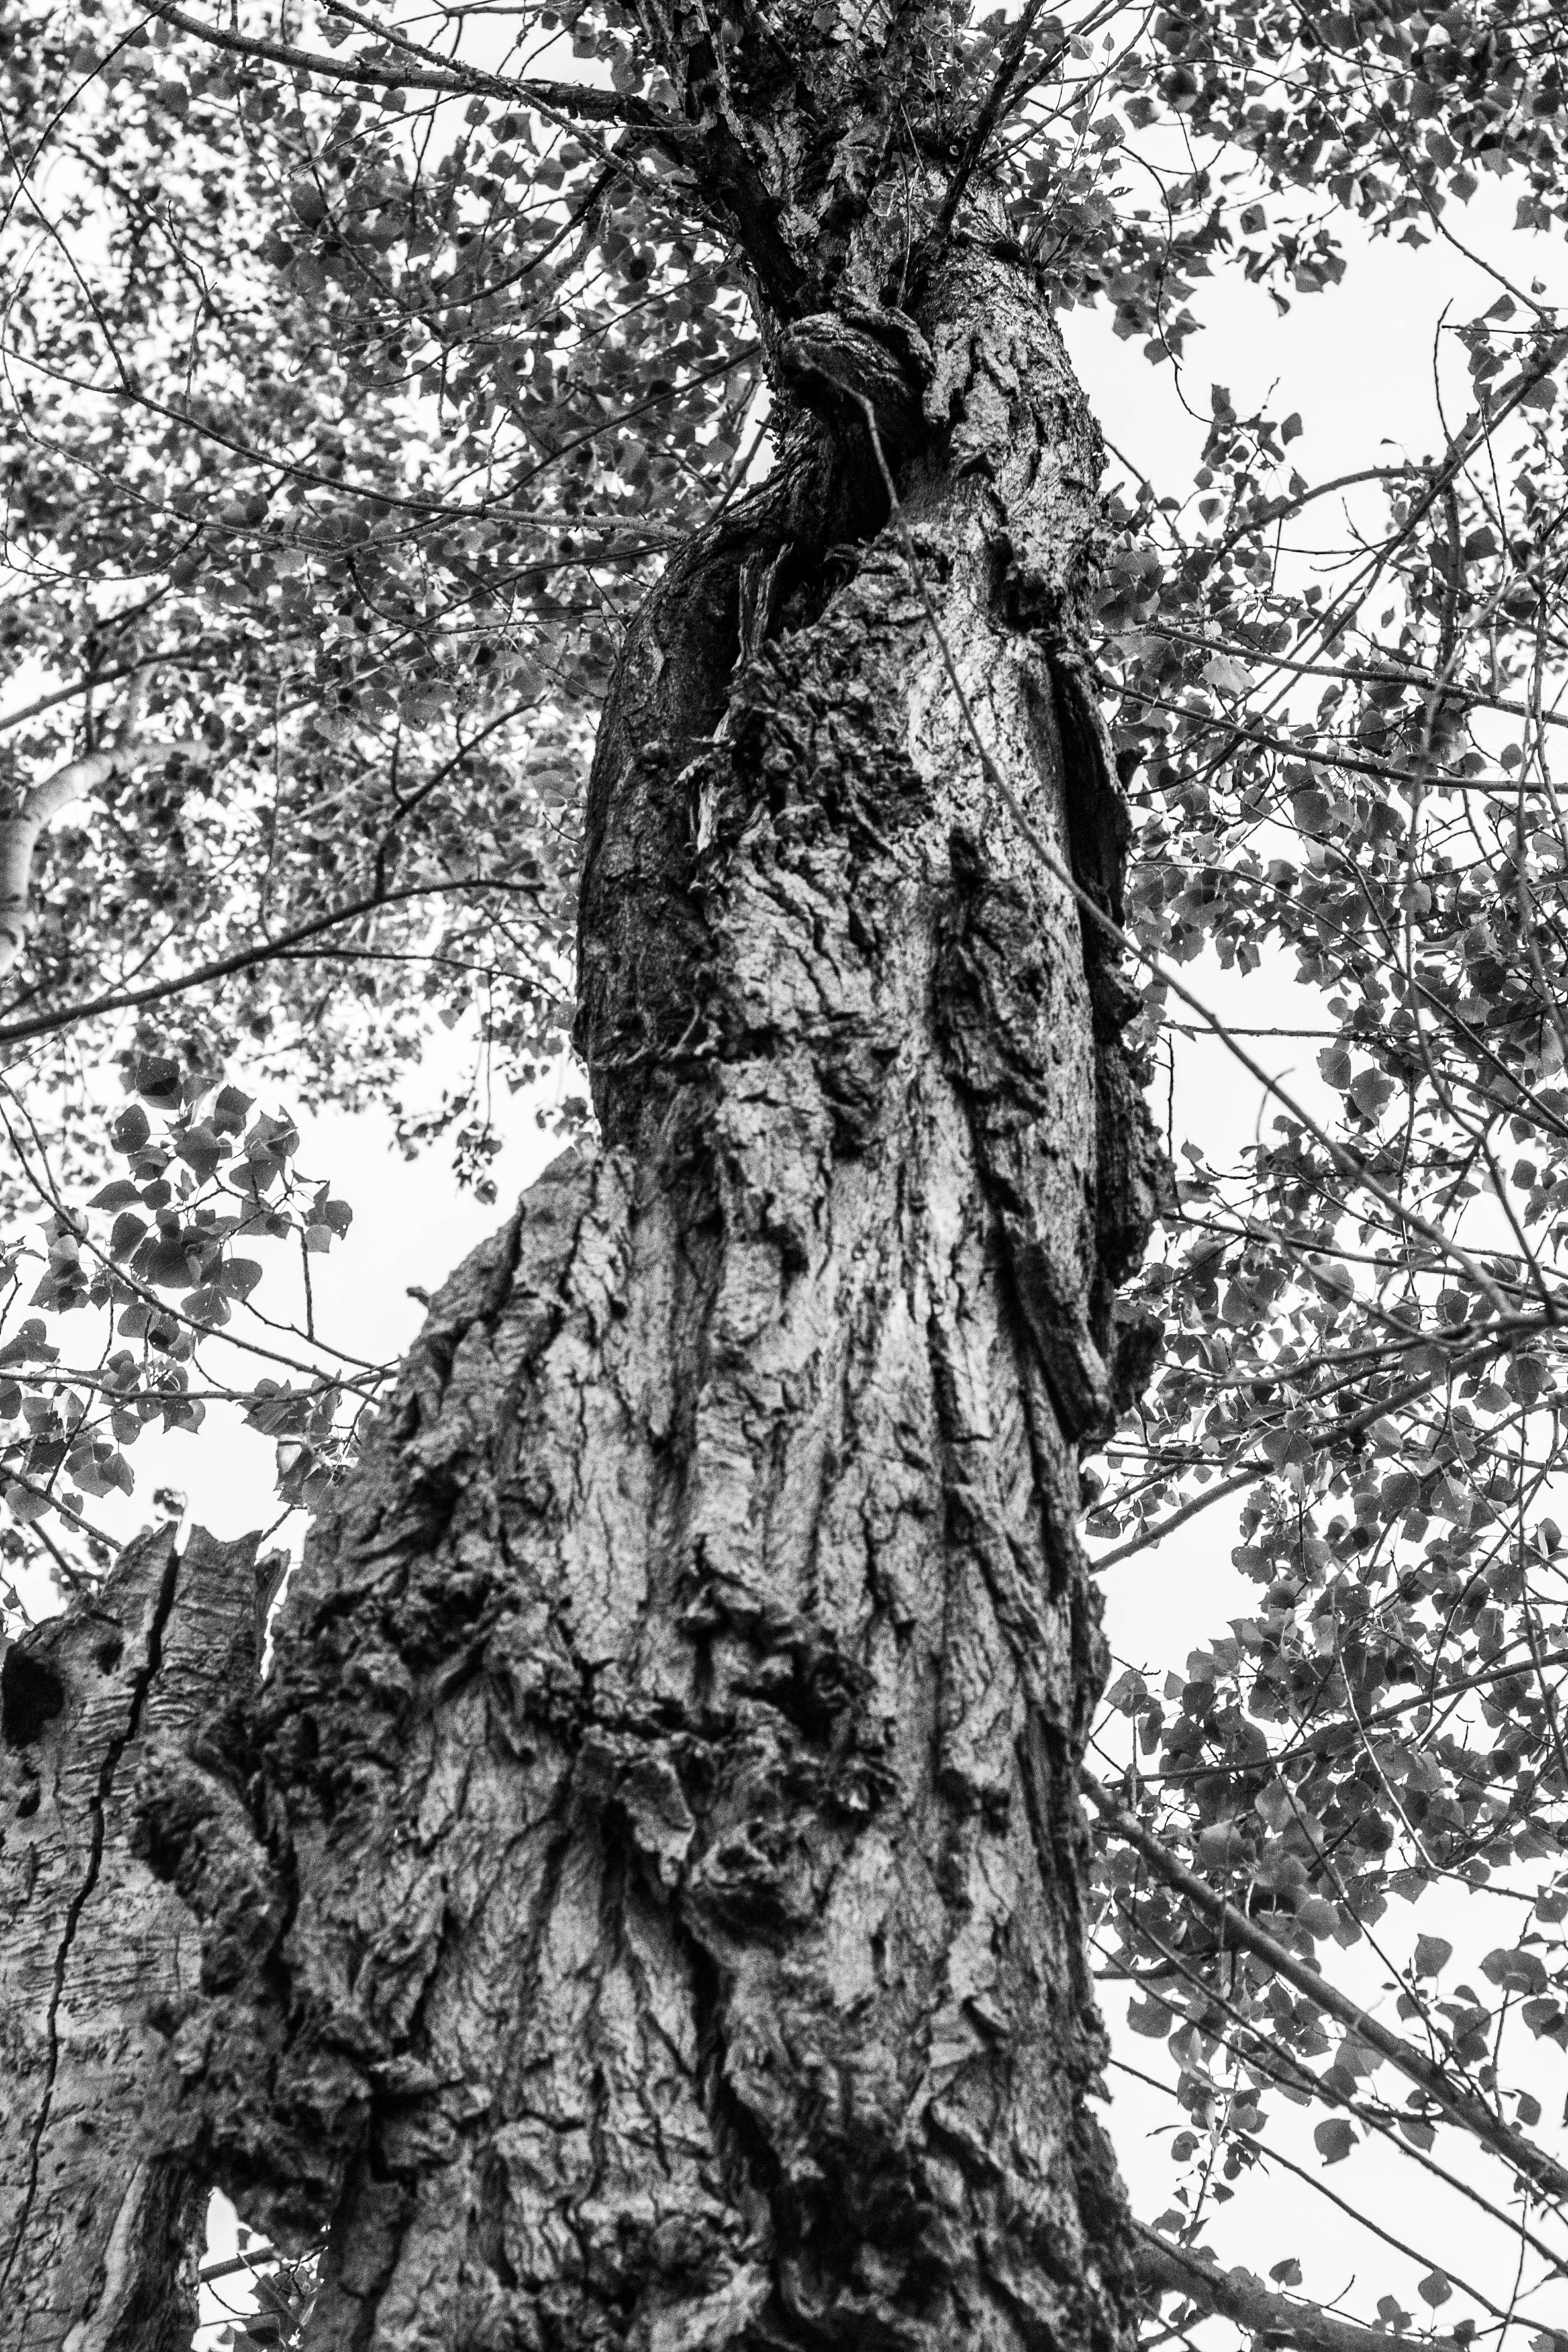
tree, nature, forest, branch, black and white, plant, white, photography, leaf, flower, trunk, bark, pattern, botany, black, monochrome, black white, leaves, sculpture, picture, vertical, woodland, monochrome photography, woody plant